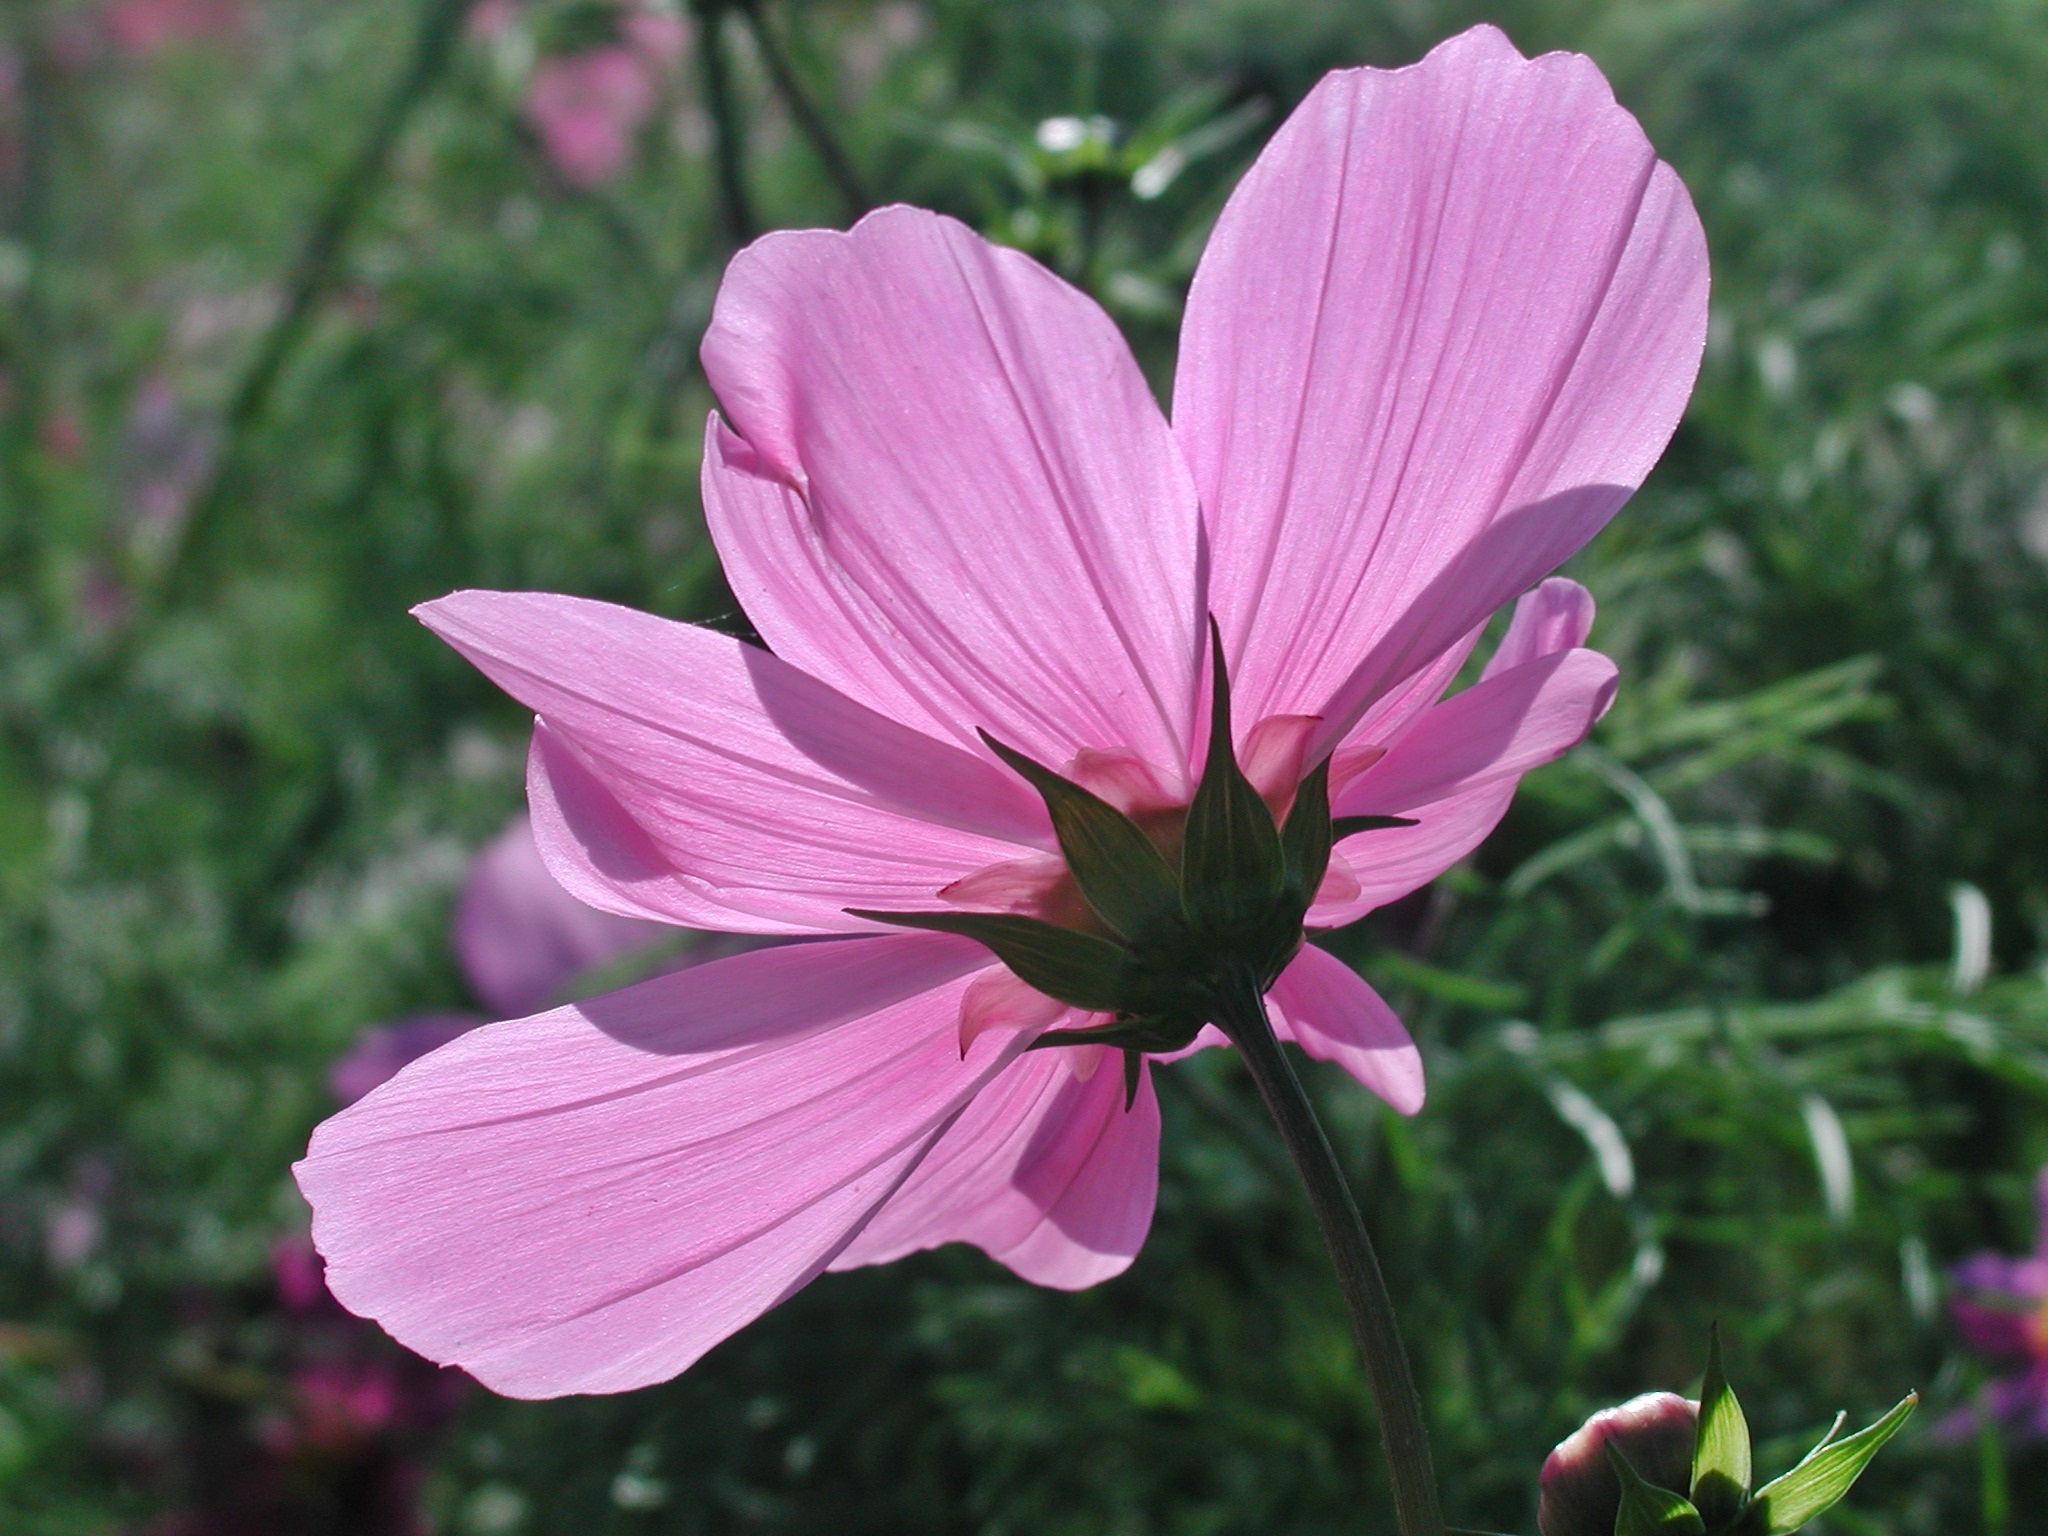
nature, blossom, plant, cosmos, flower, petal, bloom, summer, botany, garden, pink, close, flora, wildflower, flower garden, pink flower, composites, macro photography, cosmea, kosmee, flowering plant, ornamental flower, daisy family, schnittblume, annual plant, land plant, garden cosmos